Michael Hordern

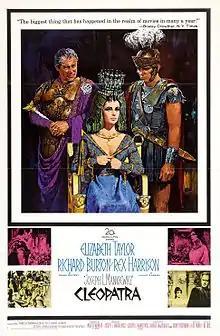
"Cleopatra" (1963), in which Hordern played the orator and philosopher Cicero

Hordern viewed the 1950s as a good decade to appear in film, although he did not then particularly care for the medium. Writing in 1993 he said: "With cinema one has to leap into battle fully armed. From the start of the film the character has to be pinned down like a butterfly on a board. One does not always get this right, of course, sometimes starting at the beginning of shooting a film on a comedic level that cannot be sustained." He disliked his physical appearance, which he found to be "repulsive", and as a result loathed watching his performances. He preferred radio because the audience only heard his voice, which he then considered his best attribute. Another reason was his recognition of the differences between his sense of personal achievement within a theatre compared to that on a film set: "You get a certain sort of satisfaction in delivering what the director wants of you, but the chances of being emotionally involved are slim." He acknowledged his good ability at learning lines, something which he found to be especially helpful for learning film scripts which frequently changed. He enjoyed the challenge of earning as much value as possible out of a scene and revelled in being able to hit "the right mark for the camera". With the experience of "Nina" still fresh in his mind, Hordern took a break from the stage and decided to concentrate on his film career.